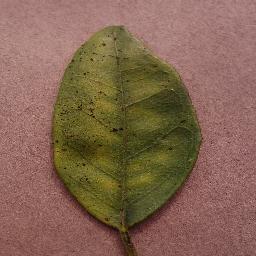
Label: Orange___Haunglongbing_(Citrus_greening)